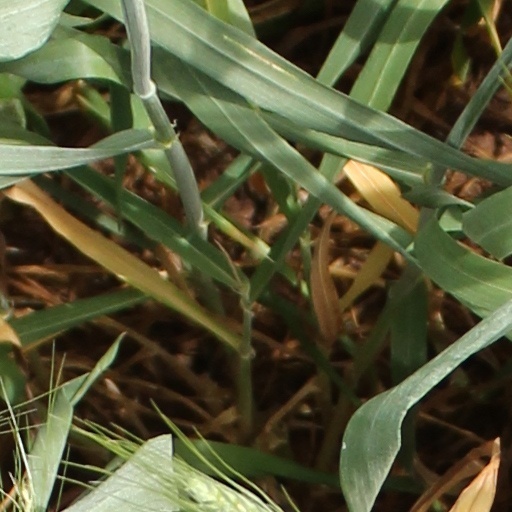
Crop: wheat